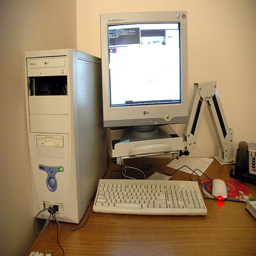
A desktop computer sitting on top of a wooden desk.
An older desktop computer with its monitor on a movable shelf.
THERE IS A DESK TOP ON THE DESK
A desk scene with a tower, monitor and keyboard.
A desk containing a computer, a monitor, keyboard and mouse.